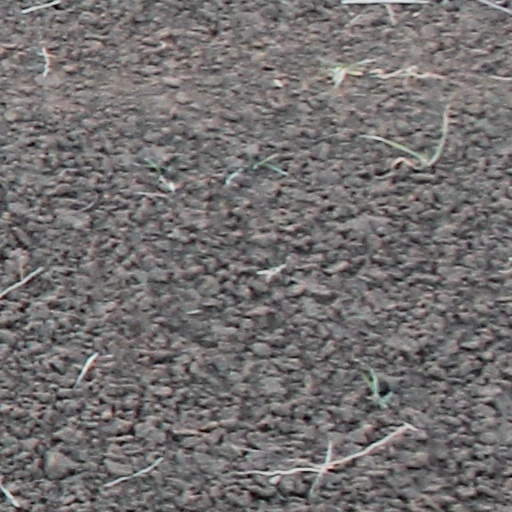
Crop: wheat